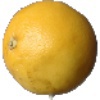
Label: white_grapefruit